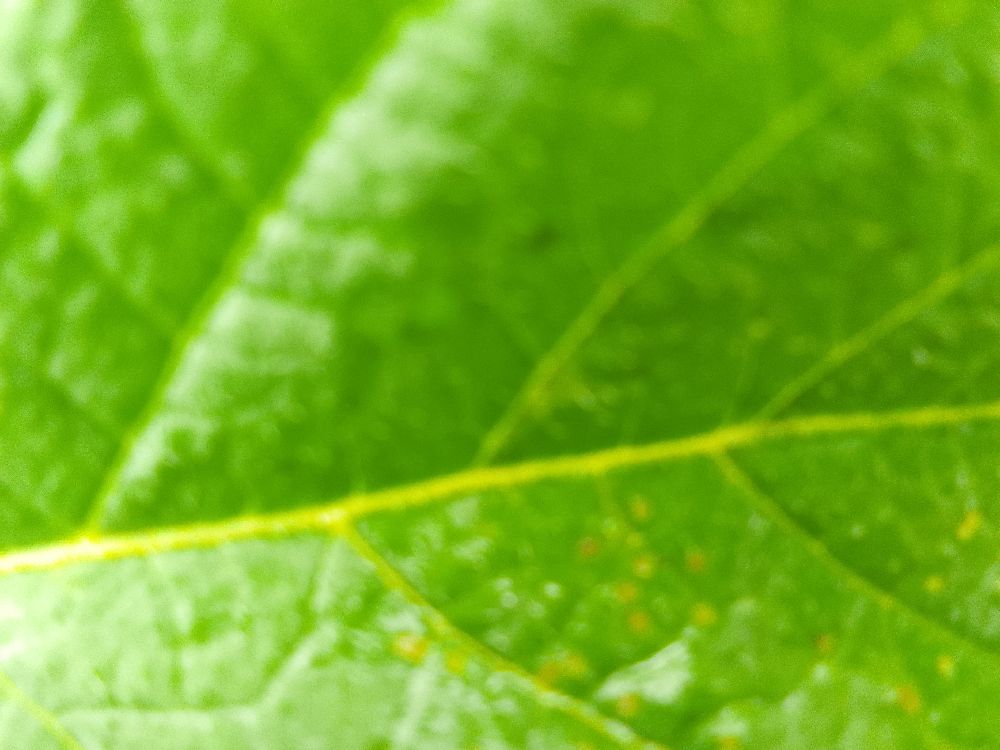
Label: Healthy